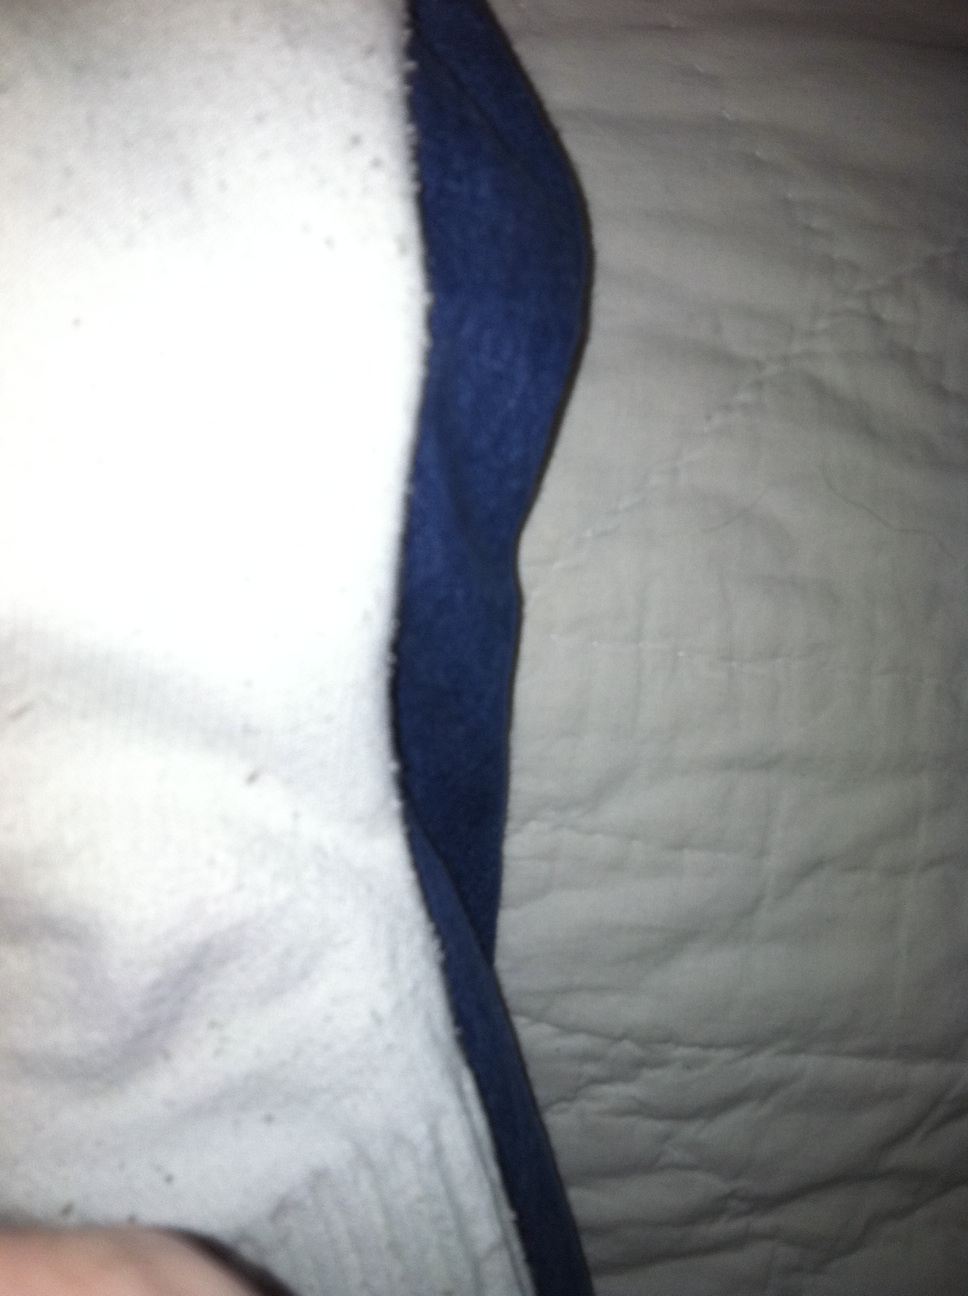Question: What color is this sock?
Answer: white